Systema Engineering

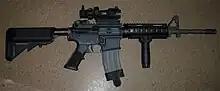
Systema Professional Training Weapon System M4A1 MAX

Systema Engineering is a Japanese manufacturer specializing in airsoft products, including internal components and airsoft gun replicas of real firearms. Their products are widely used for military and law enforcement training, as well as by airsoft enthusiasts, due to their reliability, realism, and advanced features.